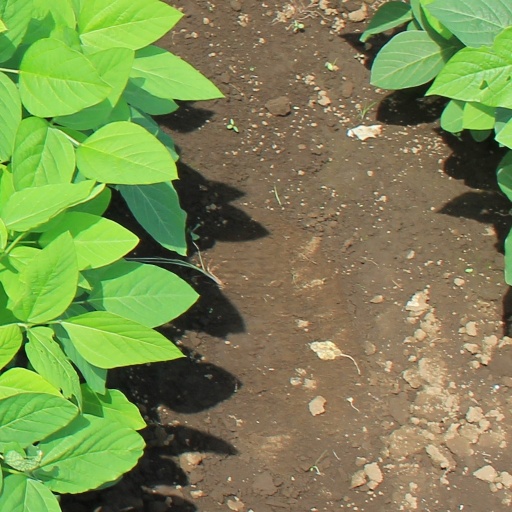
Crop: soybean